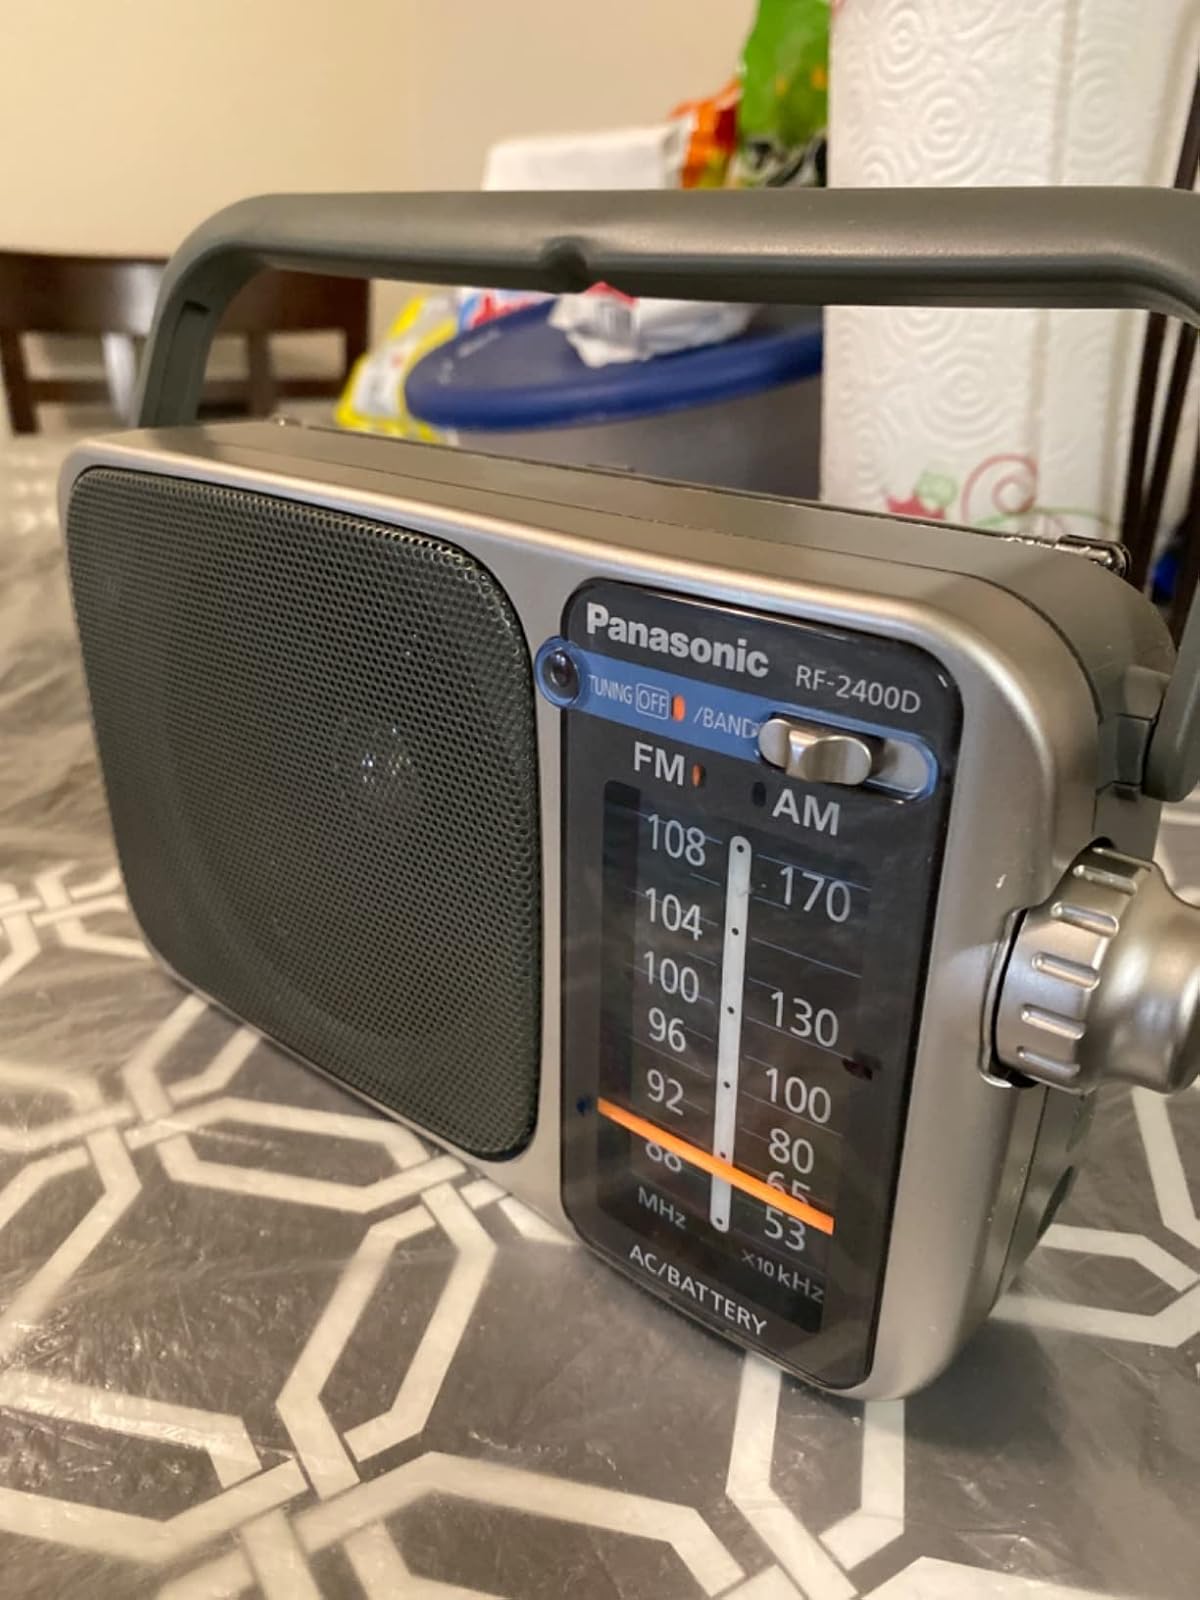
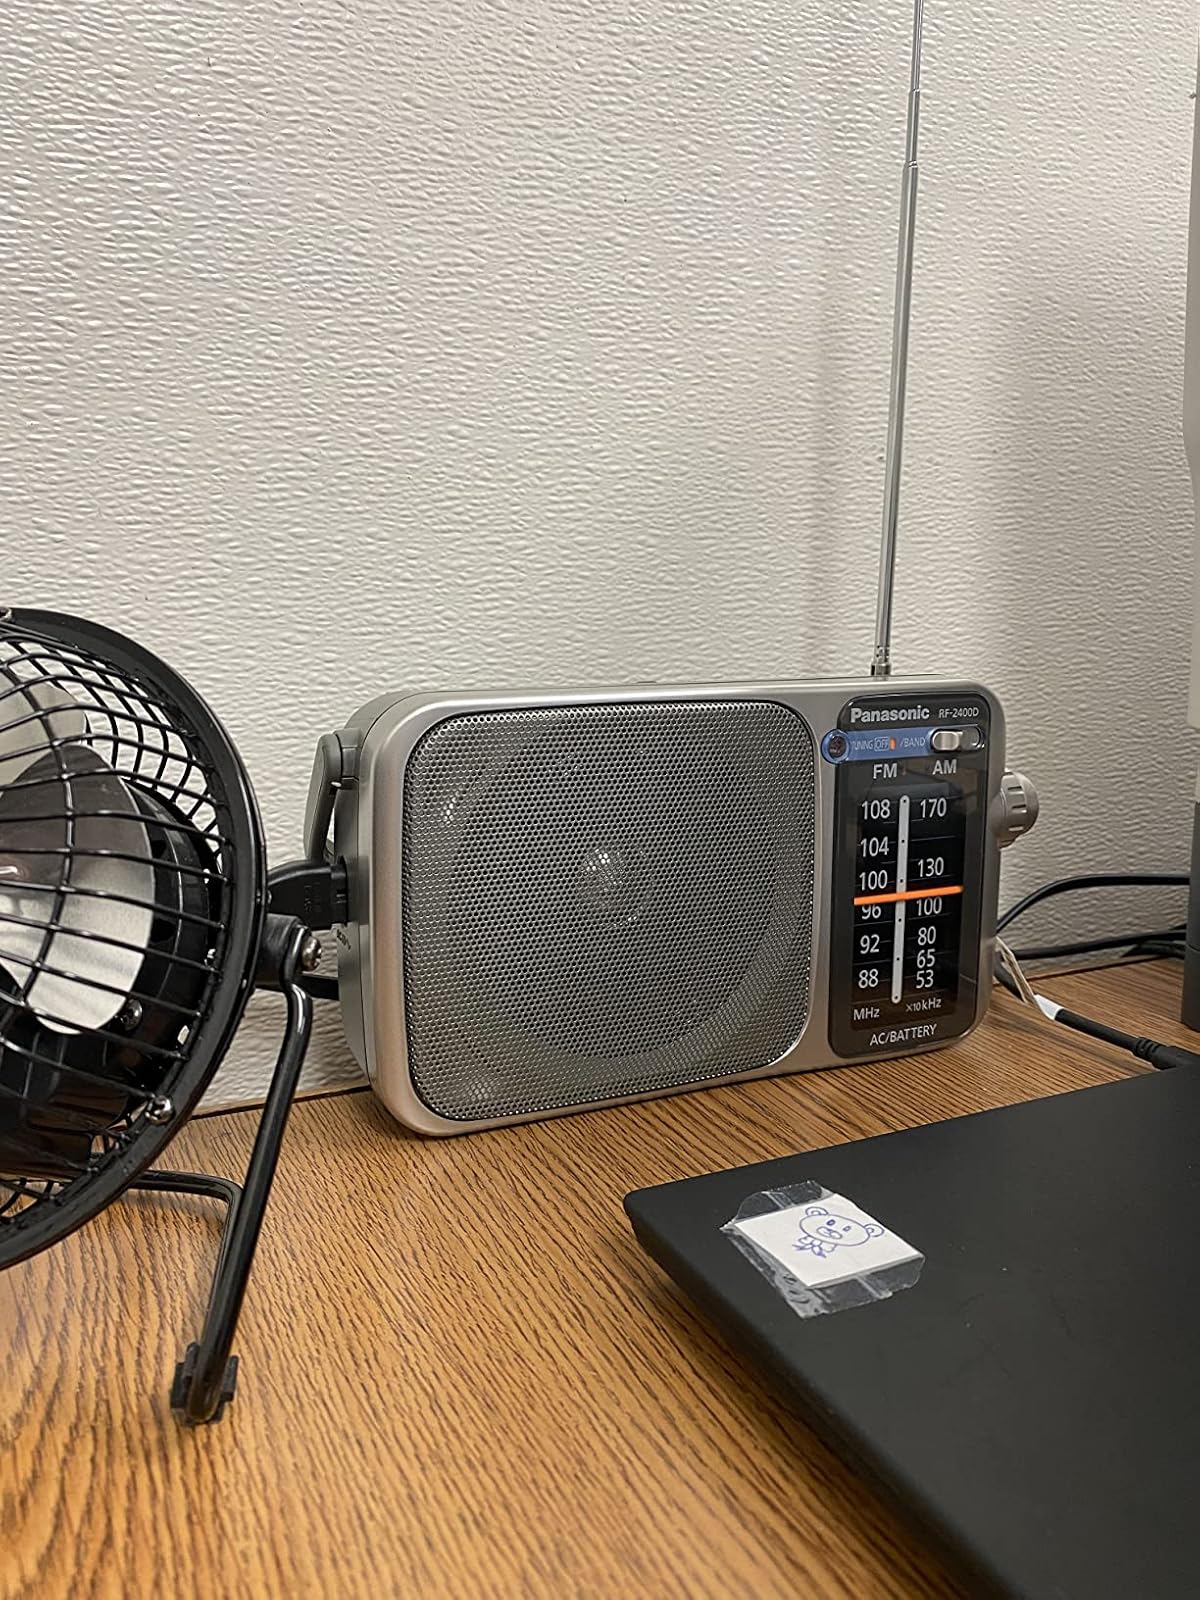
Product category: radio
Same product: yes